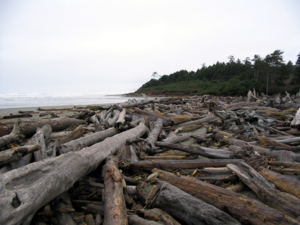
Le bois flotté est du bois qui a été drossé sur la côte par l'action du vent, des courants ou des marées. L'appellation « bois flotté » implique un séjour de nombreux jours, semaines, mois ou années dans une étendue d'eau.